General Motors LS-based small-block engine

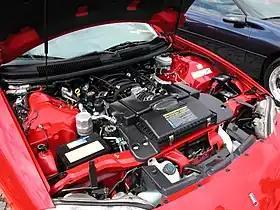
An LS1 engine in a 1998 Chevrolet Camaro

The General Motors LS-based small-block engines are a family of V8 and offshoot V6 engines designed and manufactured by the American automotive company General Motors. Introduced in 1997, the family is a continuation of the earlier first- and second-generation Chevrolet small-block engine, of which over 100 million have been produced altogether and is also considered one of the most popular V8 engines ever. The LS family spans the third, fourth, and fifth generations of the small-block engines, with a sixth generation expected to enter production soon. Various small-block V8s were and still are available as crate engines.